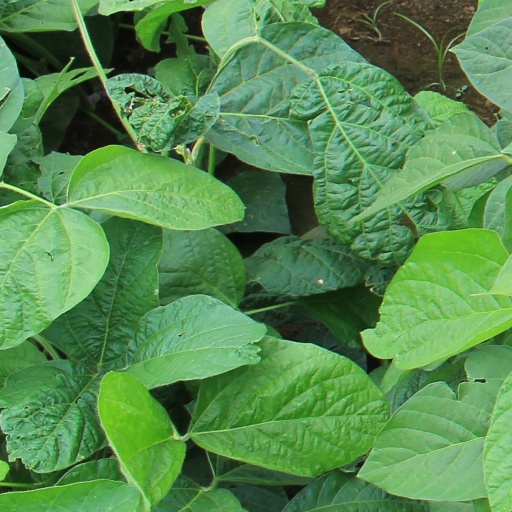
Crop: soybean